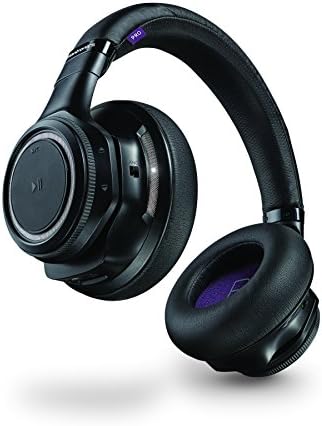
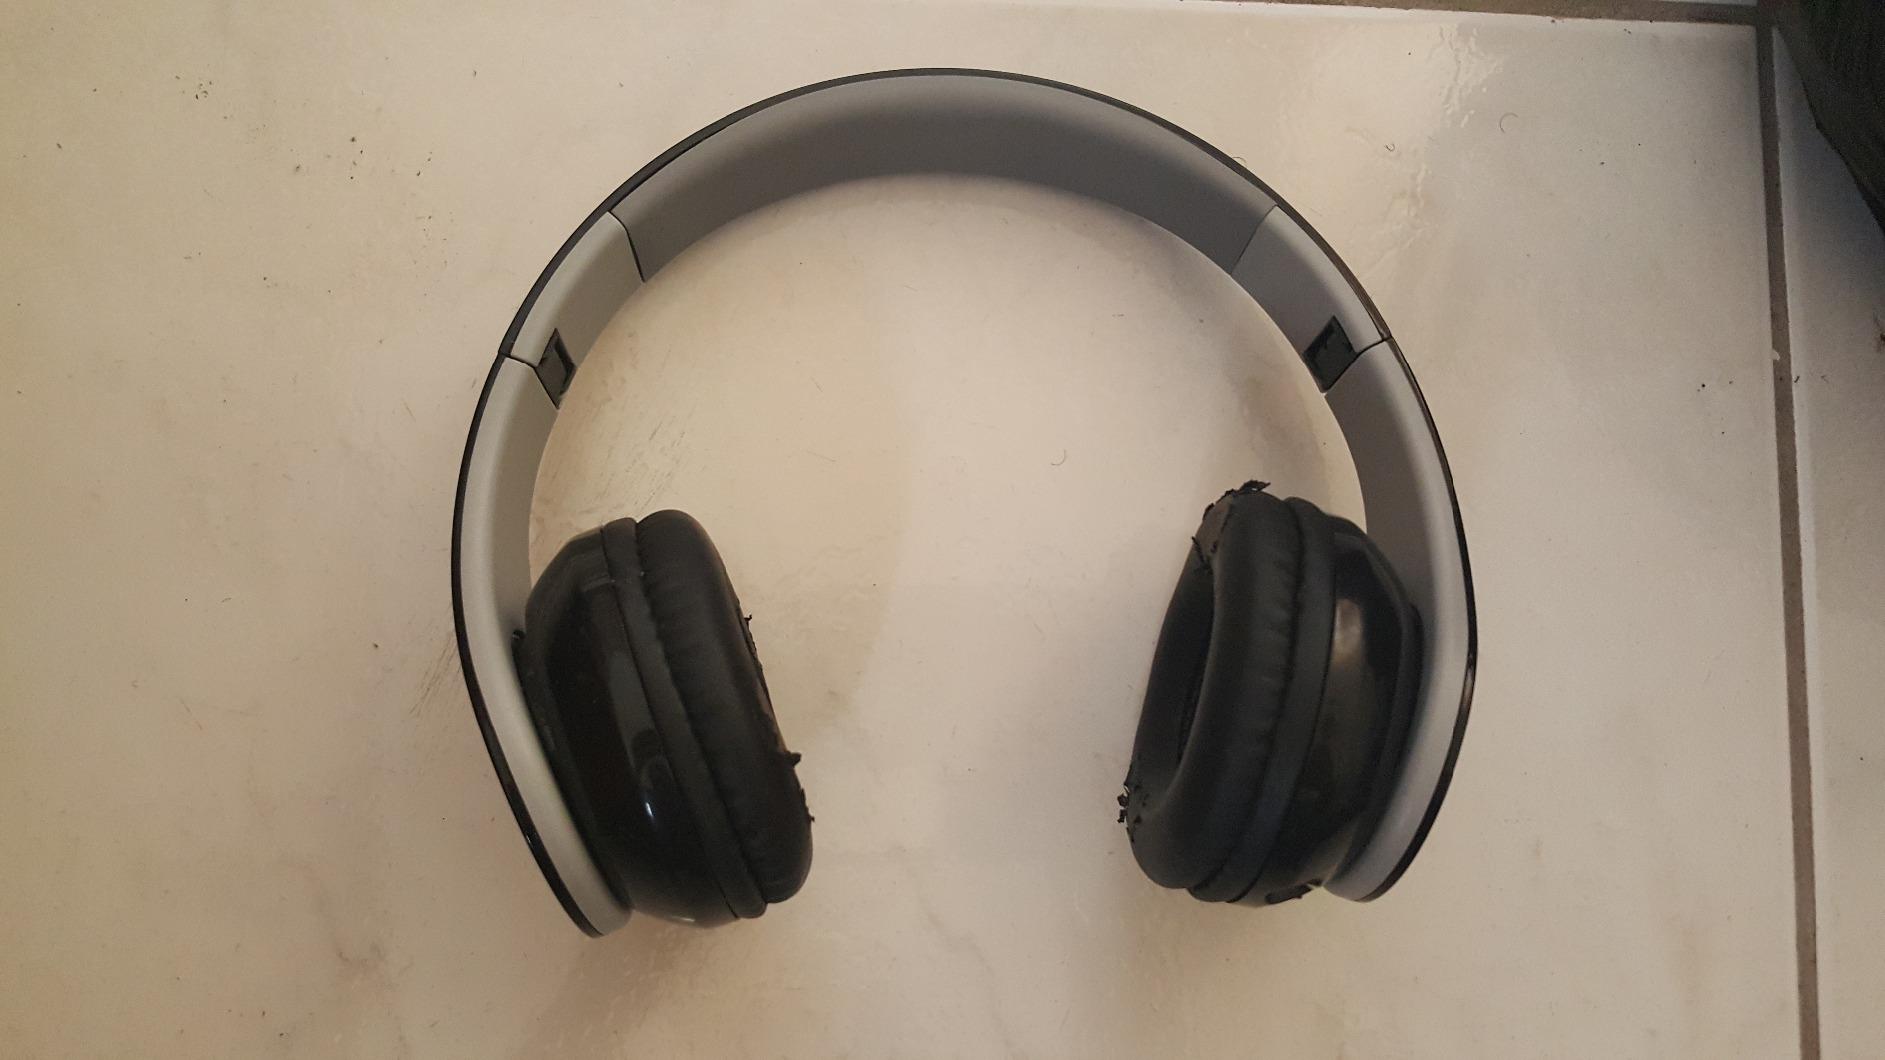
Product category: headphones
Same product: no